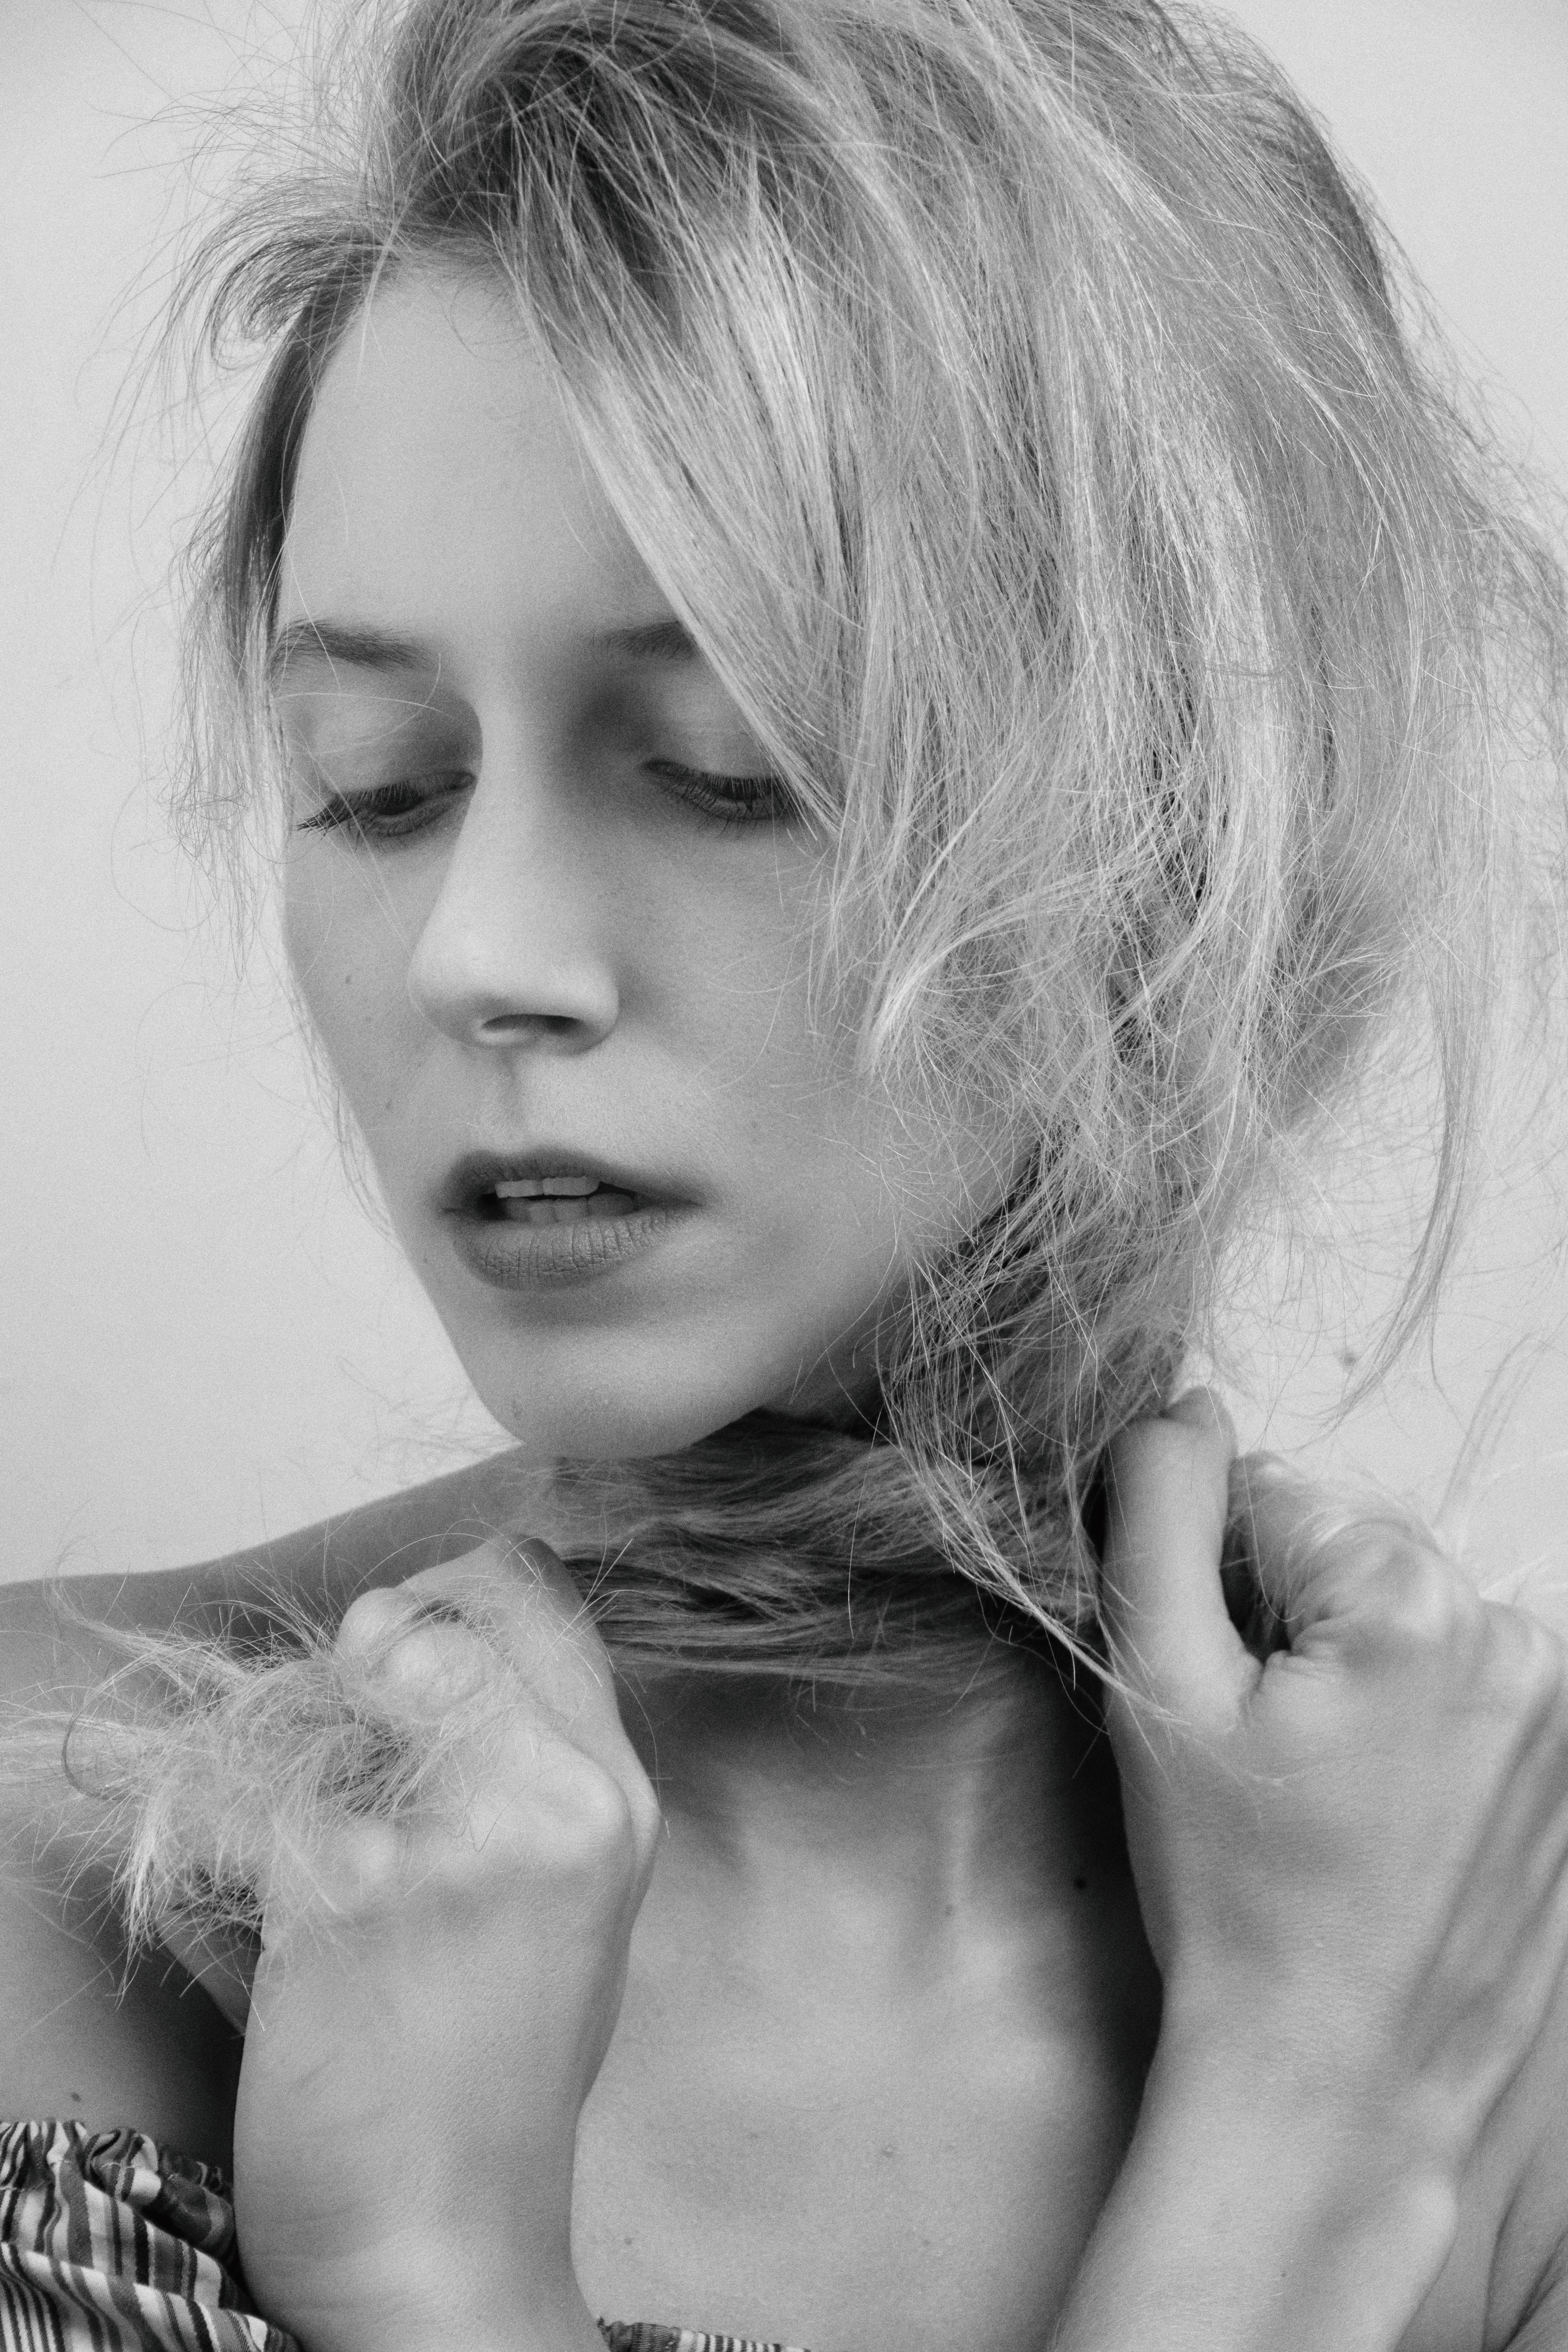
woman, hair, nose, skin, lip, chin, eyebrow, eye, eyelash, white, muscle, mouth, black, flash photography, jaw, neck, iris, gesture, black and white, style, makeover, layered hair, chest, long hair, Step cutting, lipstick, monochrome, monochrome photography, bangs, eye liner, art model, blond, fashion model, brown hair, jewellery, surfer hair, fashion accessory, nail, mascara, wrist, fashion design, portrait photography, elbow, portrait, feathered hair, eye shadow, hair coloring, photo shoot, flesh, selfie, photography, model, necklace, fur